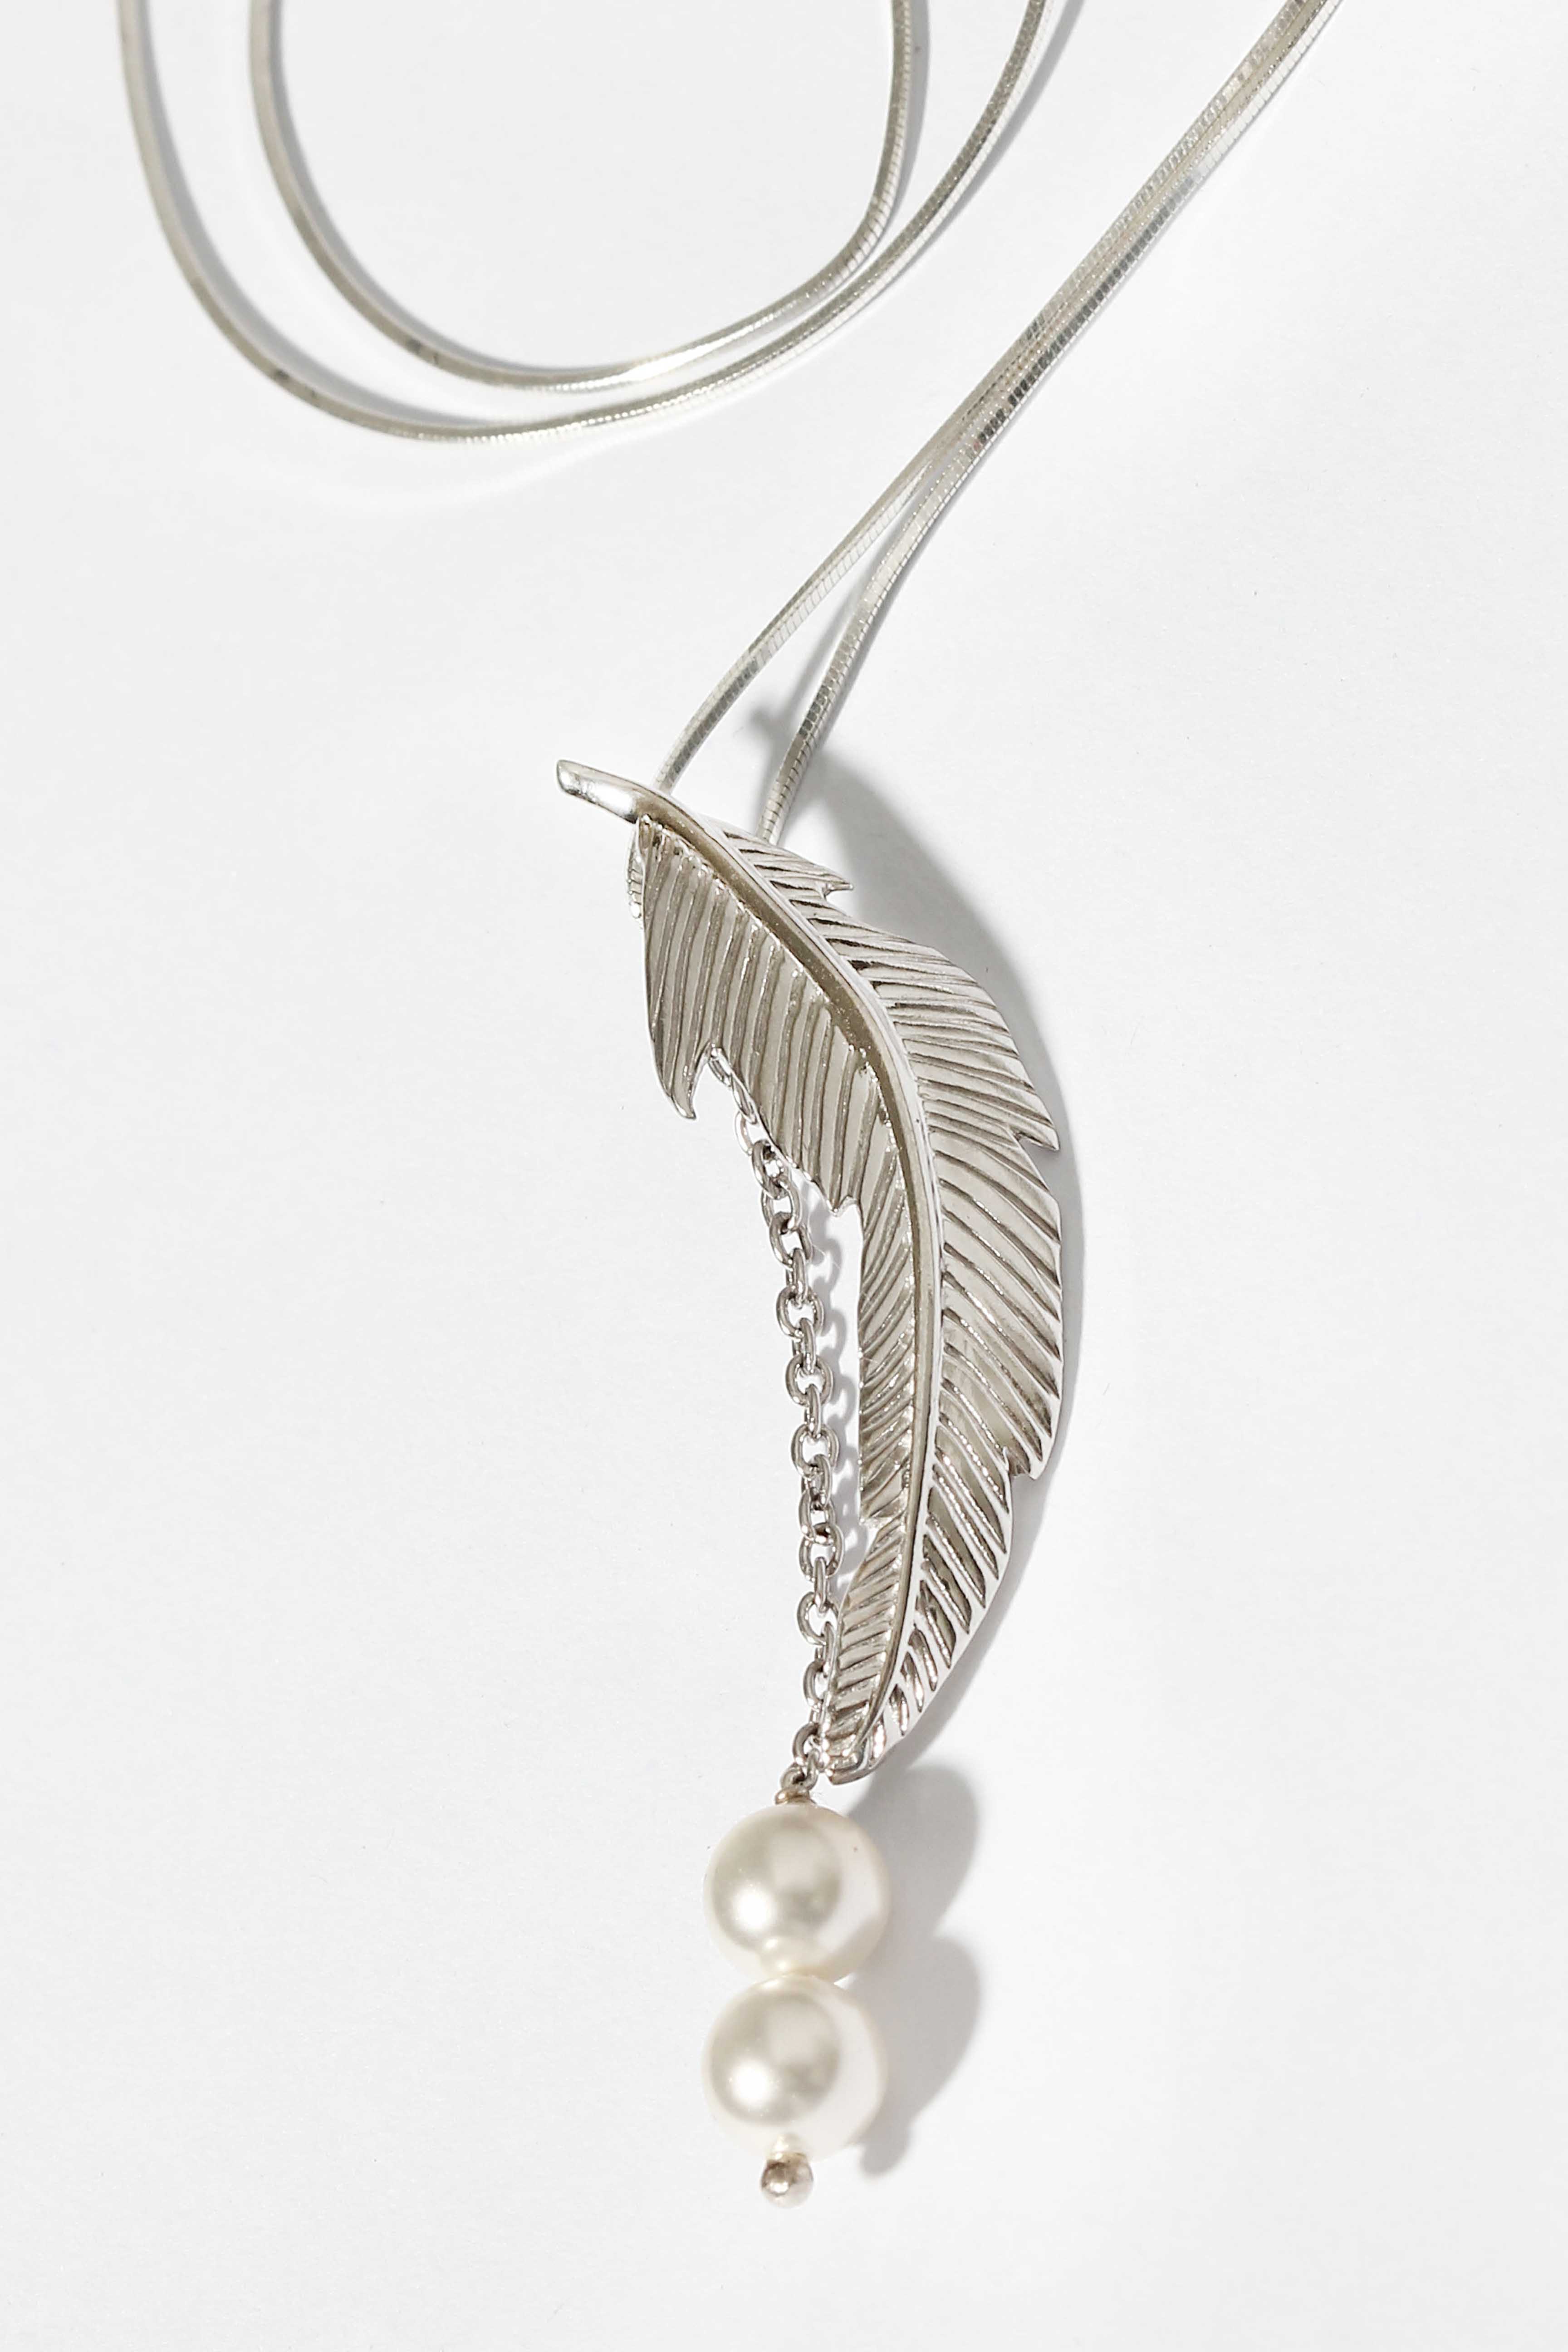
Lencia Sterling Silver Pendant
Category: Accessories / Jewellery / Pendant
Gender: Women
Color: Silver
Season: Fall 2012
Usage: Casual